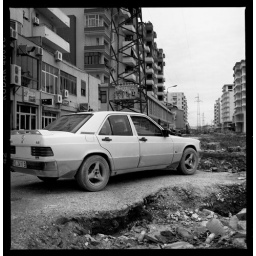
a car - street parking in Vlore, Albania